American logistics in the Western Allied invasion of Germany

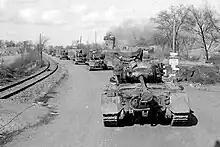

The tactical situation resulted in requests for large quantities of barbed wire, land mines, small arms ammunition, anti-tank rockets and demolition charges. Some 500,000 land mines were sent forward. The First Army alone used 186,000 anti-tank mines and of explosives in late December and early January to establish a series of defenses between the Ardennes and Liège. All available machine gun ammunition in the COMZ depots was dispatched, but still could not meet demand. Two ships loaded with anti-tank rockets and small arms ammunition were called forward and given top priority for discharge. The ammunition unloaded was moved to forward depots as rapidly as possible.